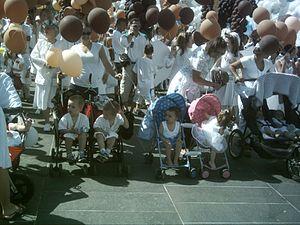
Parade des jumeaux, festival Juste pour rire, Montréal
Le festival Juste pour rire, créé en 1983 par Gilbert Rozon, est un festival d'humour qui a lieu chaque année à Montréal au Québec. Son pendant anglophone, Just for Laughs ou JFL, a été créé en 1985.